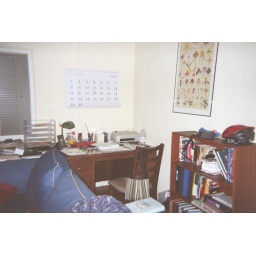
My desk @ home. Quiet, every book I need is right near by. Kitchen there for a study break.